French frigate Tourville

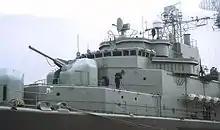
Close-up of the bow deck of "Tourville"; the 100 mm turret is clearly visible

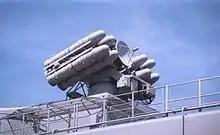
The "Crotale" missile launcher

The "Tourville"-class ships were designed as anti-submarine (ASW) escorts for convoys in the North Atlantic and are enlarged versions of the older , designed around a requirement to accommodate two Westland Lynx helicopters and Exocet anti-ship missiles. They have an overall length of , a beam of and a draught of . The ships have a standard displacement of and at full load. The "Tourville"s were powered by two geared steam turbines, each driving one propeller shaft using steam provided by four boilers. The turbines were rated at to give the ships a maximum speed of and a range of at . The frigate had a complement of 292 sailors including 17 officers.